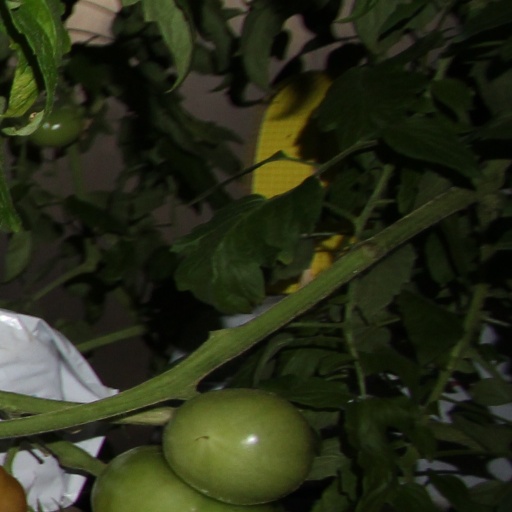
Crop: tomato